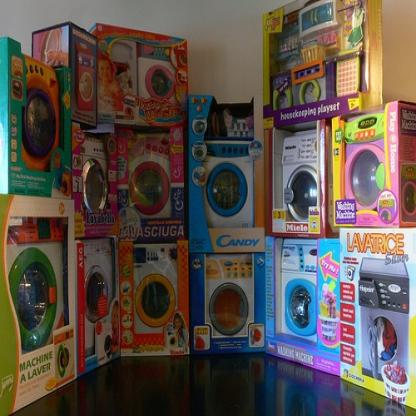
Scene: Indoor